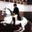
Label: horse